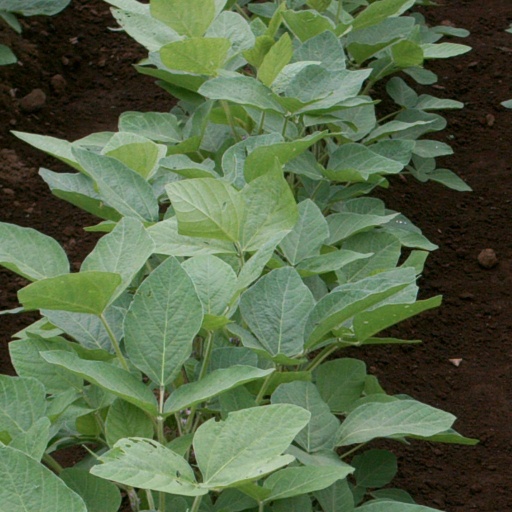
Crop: soybean